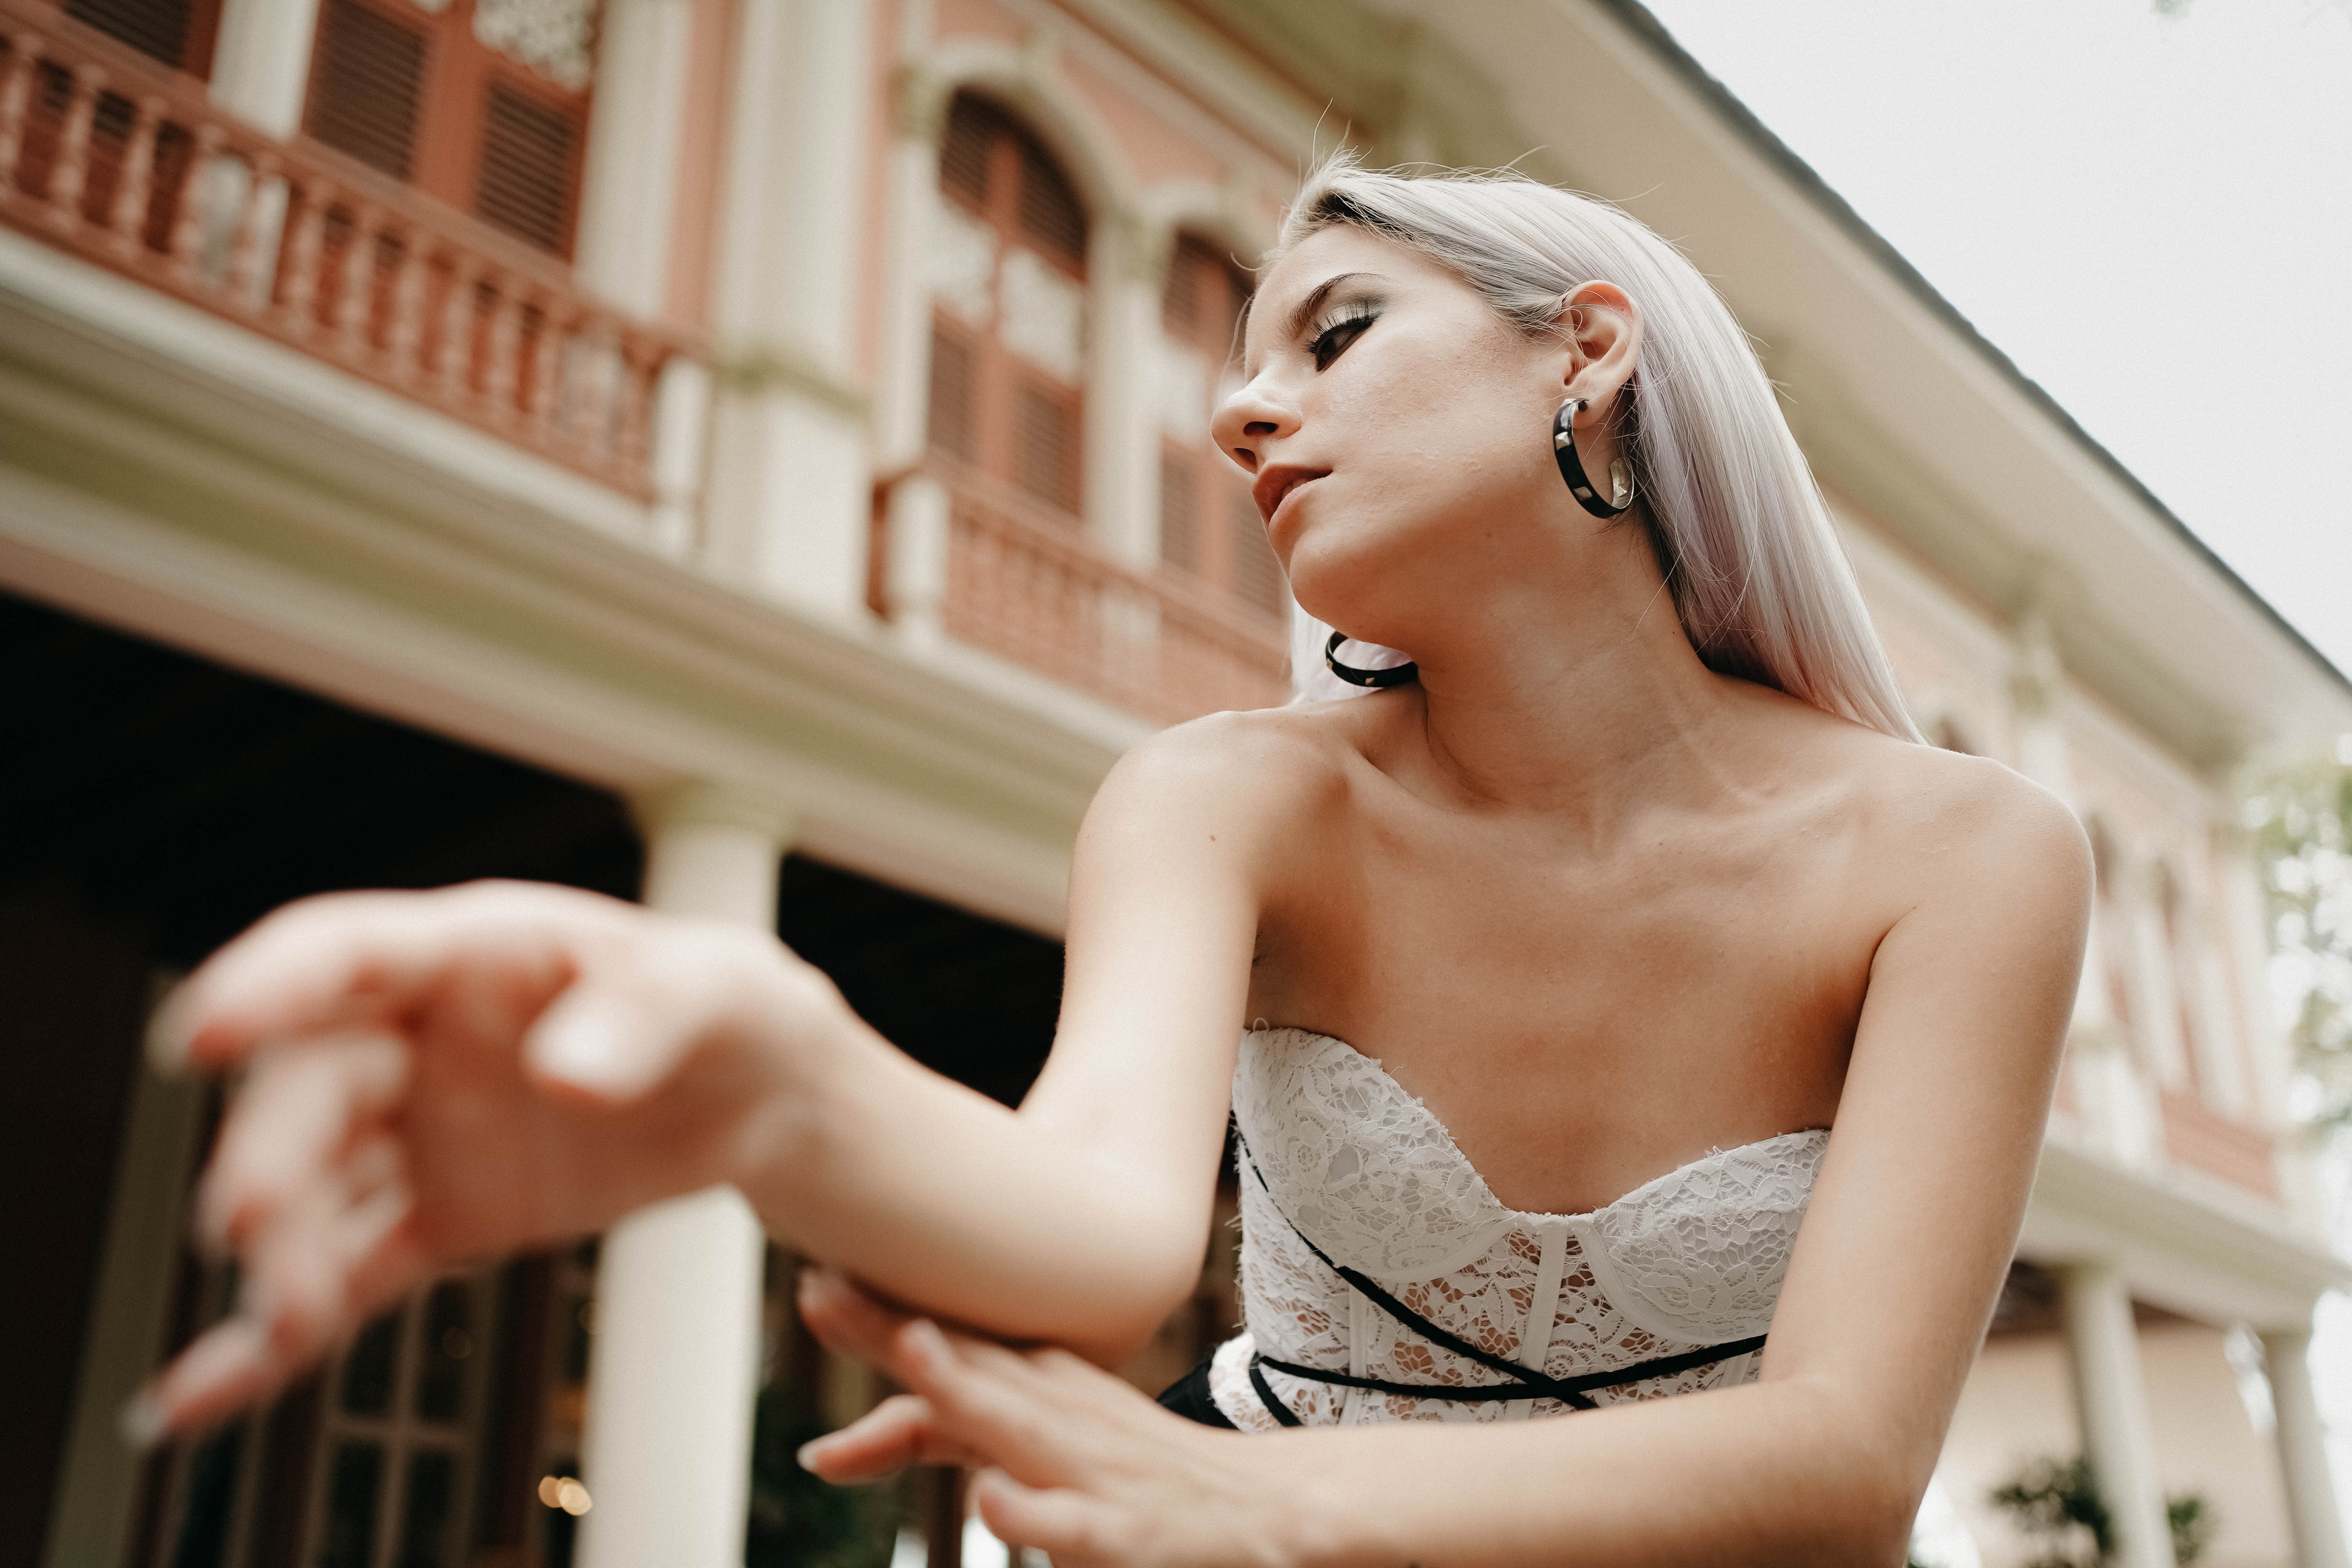
woman, flash photography, dress, happy, wedding dress, gesture, bridal clothing, bridal veil, bridal party dress, Strapless dress, waist, formal wear, fashion design, bridal accessory, beauty, gown, jewellery, long hair, event, necklace, veil, bride, brown hair, headpiece, fashion accessory, fashion model, wedding ceremony supply, haute couture, wedding, sitting, portrait photography, ceremony, luxury vehicle, tradition, hair accessory, photo shoot, marriage